Seoul Metropolitan Subway stations

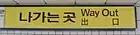
Way Out – Exit sign in Seoul, South Korea

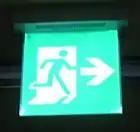
Emergency Exit Light – Seoul, South Korea

Outside each station, entrances are marked with a tall obelisk that has the station's name and station number printed on it below a small subway logo. Inside the station exits are marked with the uniquely translated "Way Out" and is assigned a number, depicted on signs in black with a black circle around the number. Station exits can be a significant distance away from each other at ground level, so it's important to know the exit number you want to take. Every station has detailed maps of the station and surrounding area showing the locations of each exit.